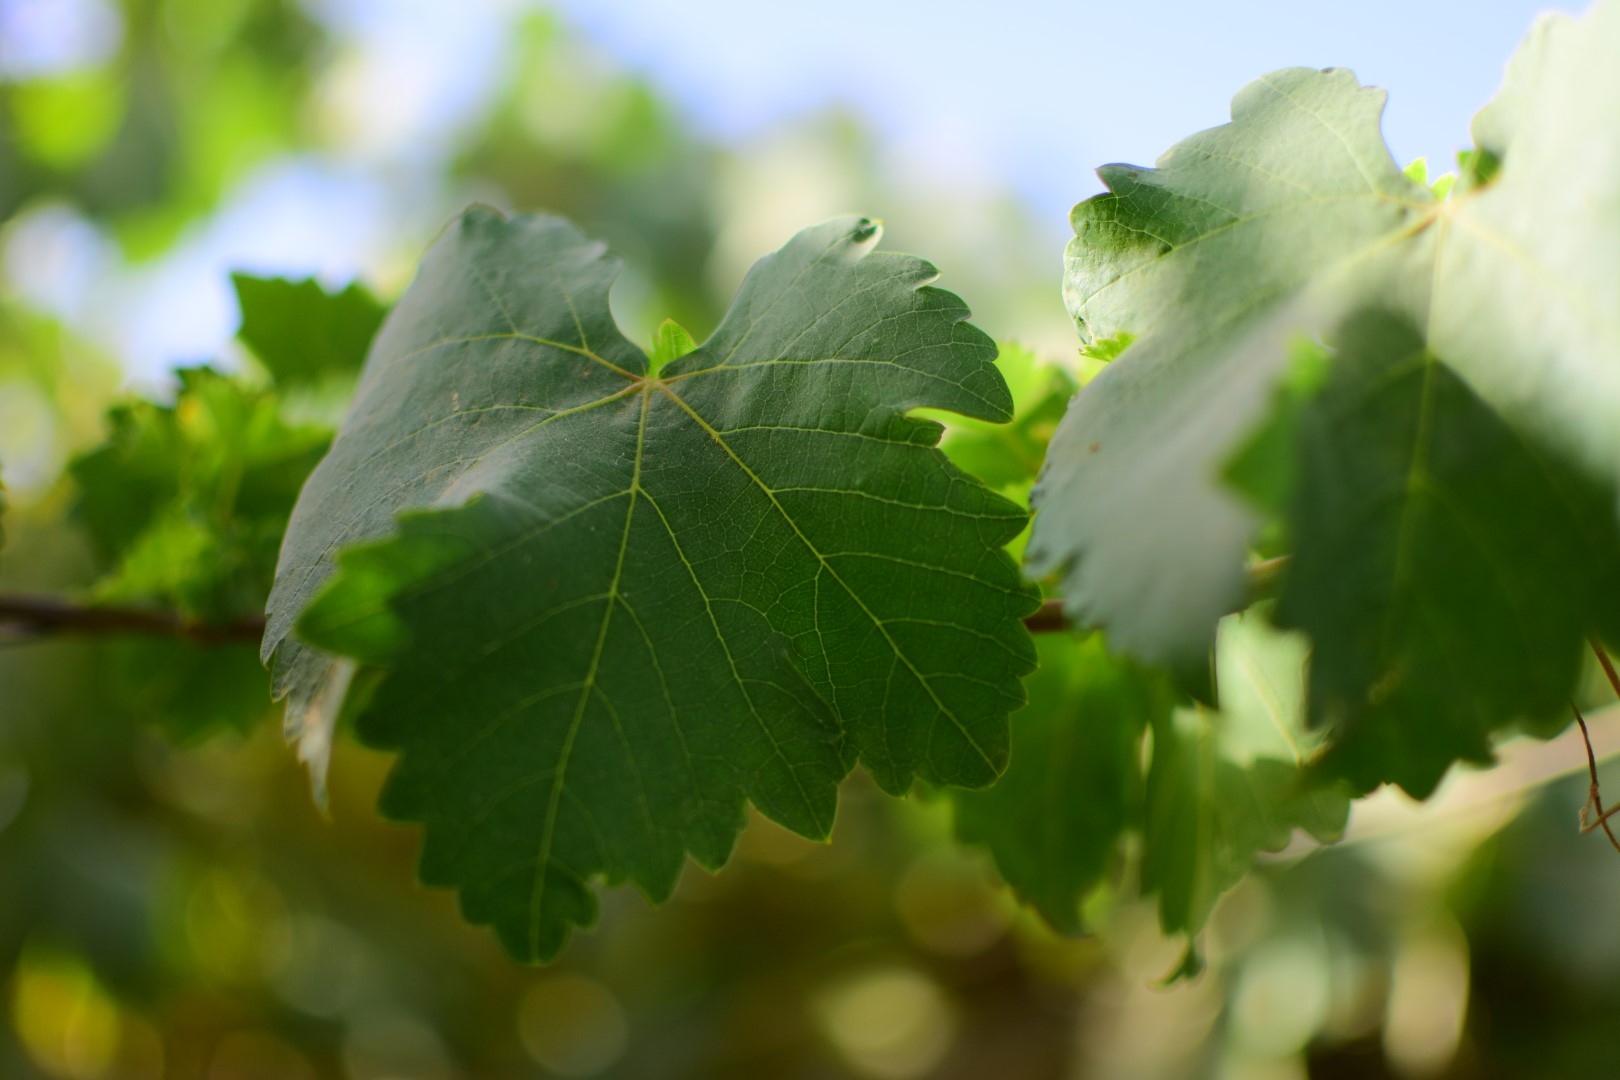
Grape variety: Shdah